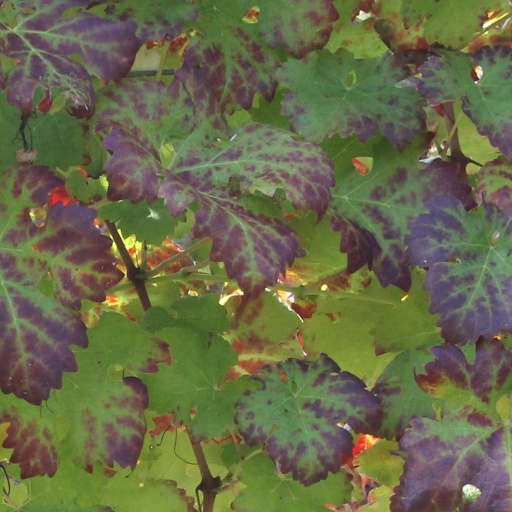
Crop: grape